Sergio Stivaletti

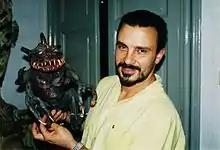
Stivaletti in 1996

Sergio Stivaletti (born 15 March 1957) is an Italian special effects artist, make-up artist, director and screenwriter.